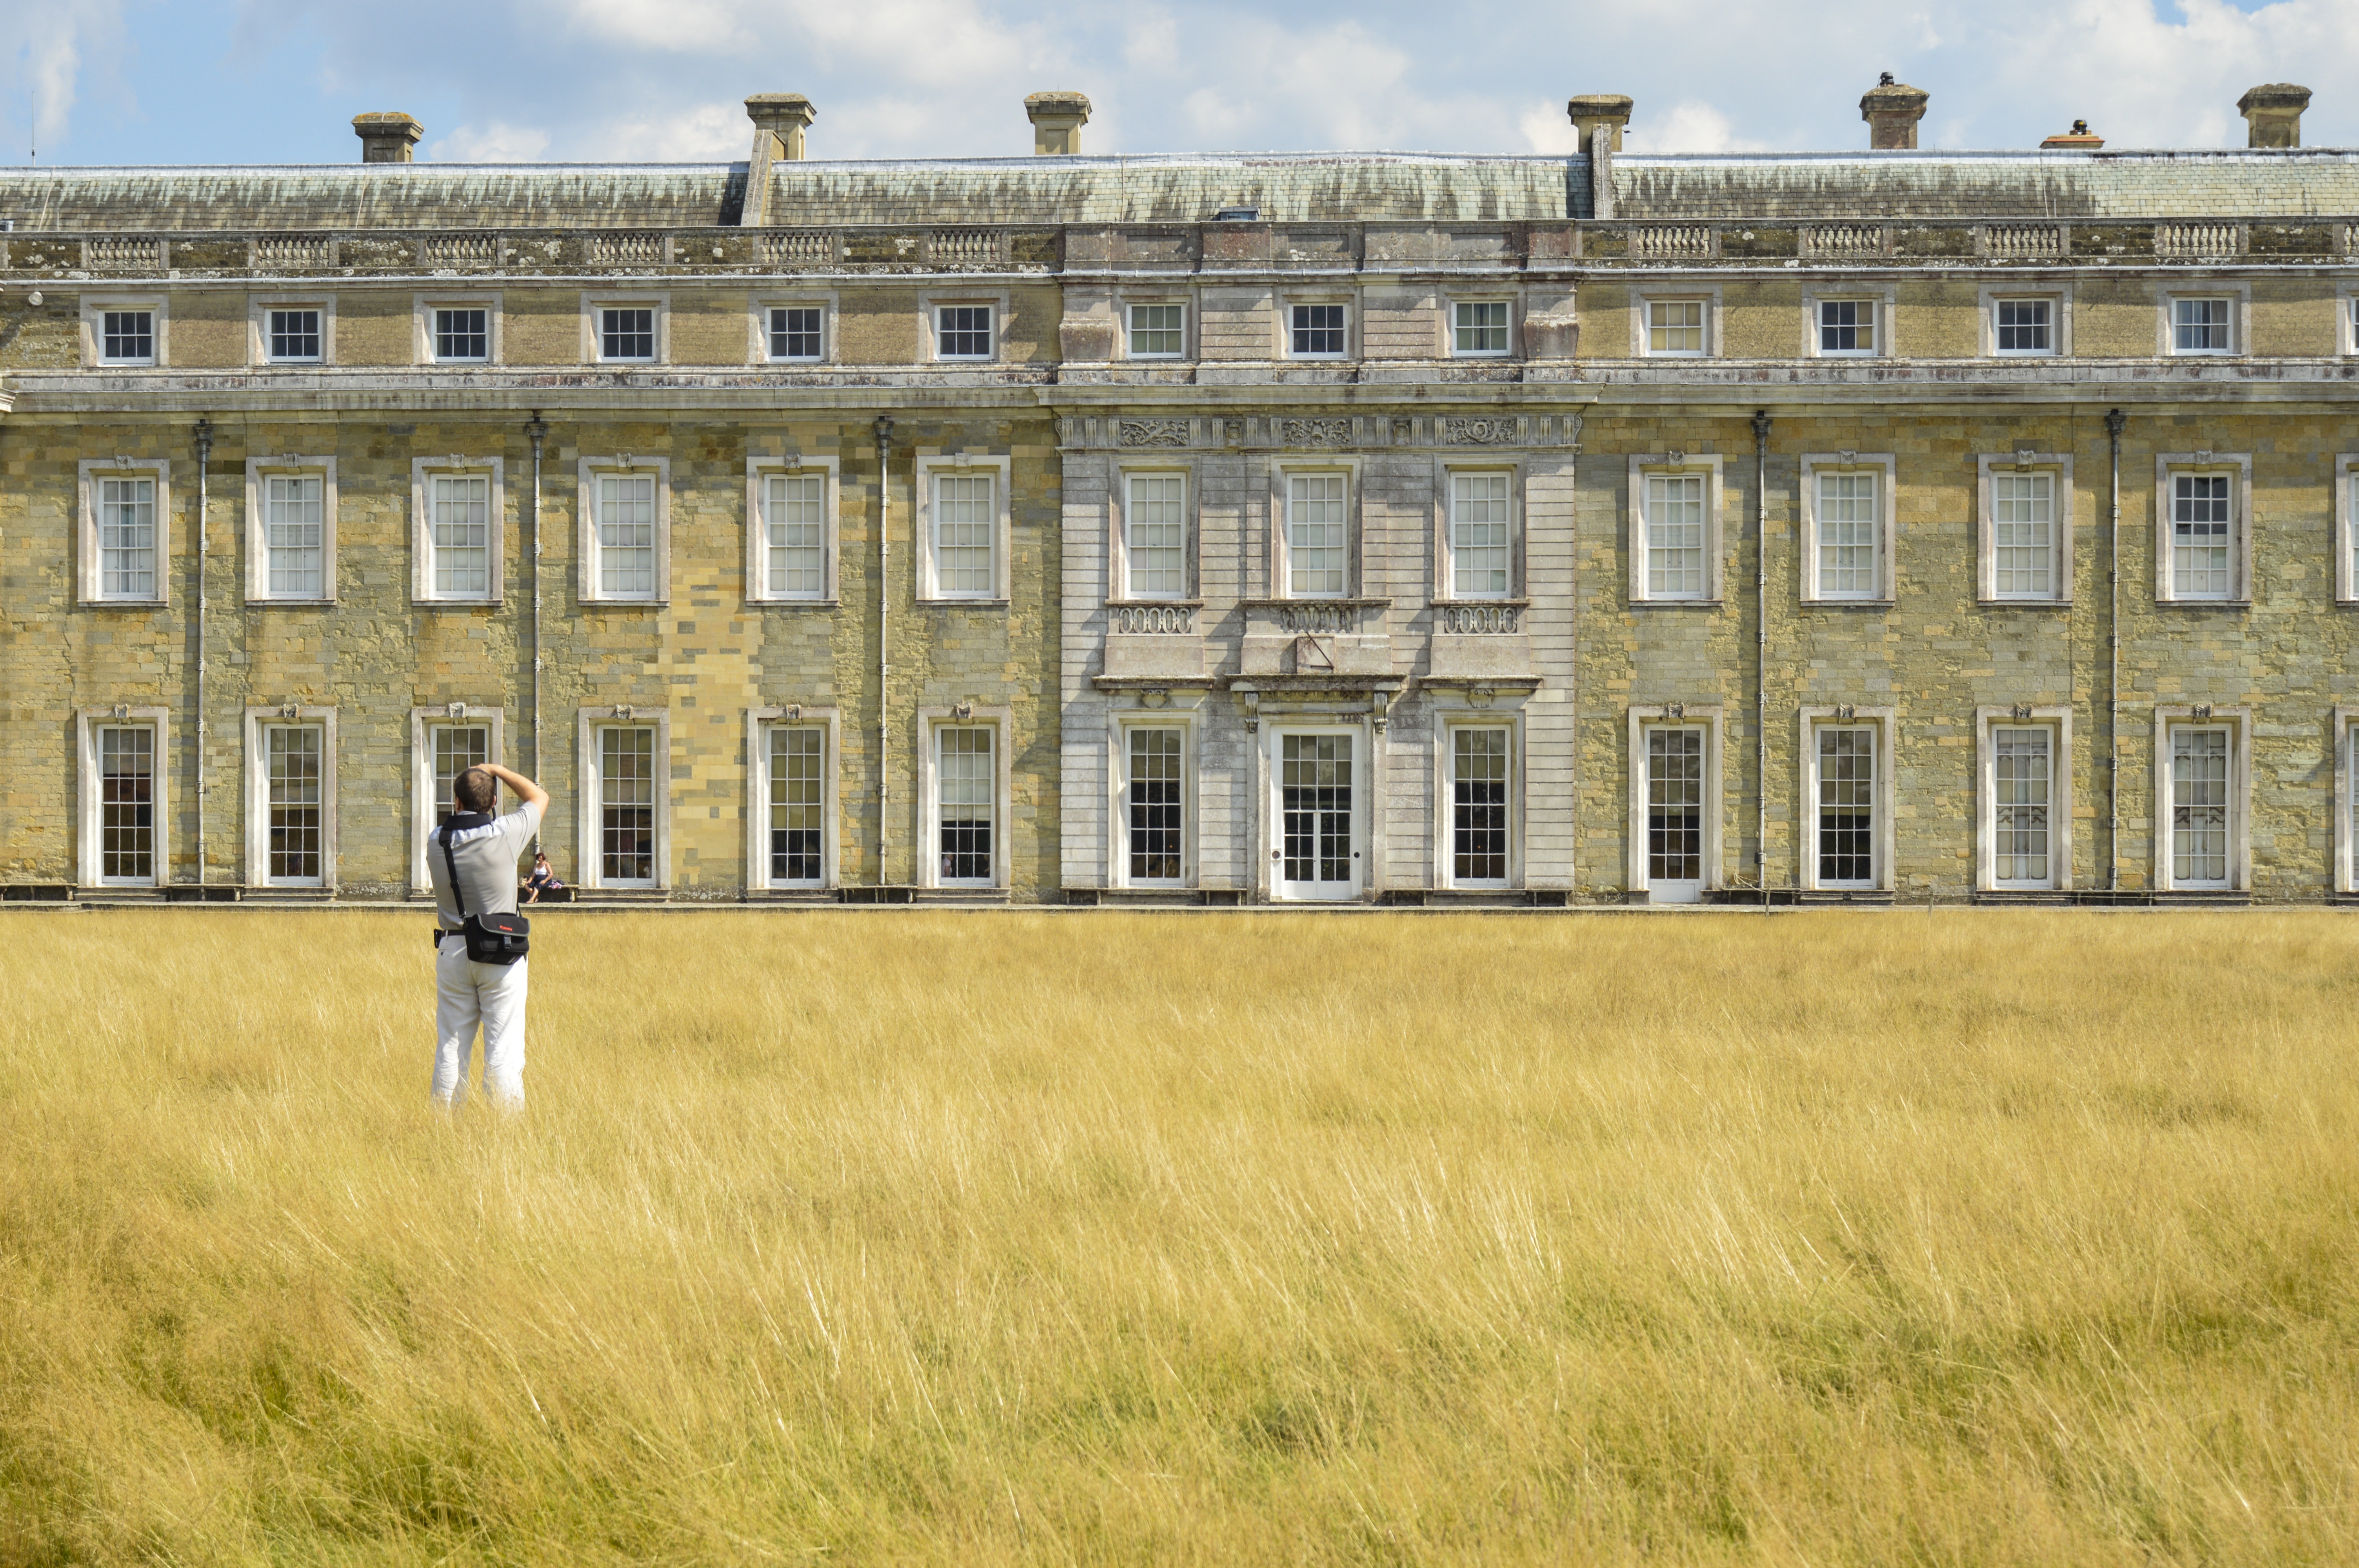
architecture, structure, building, chateau, palace, tourism, uk, england, history, english, heritage, britain, estate, petworth, stately home, national trust, country homes